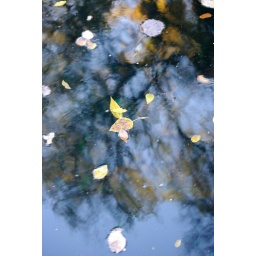
An attempt at an abotract of leaves floating on a golden coloured backdrop of tree leaves being reflected in the water.